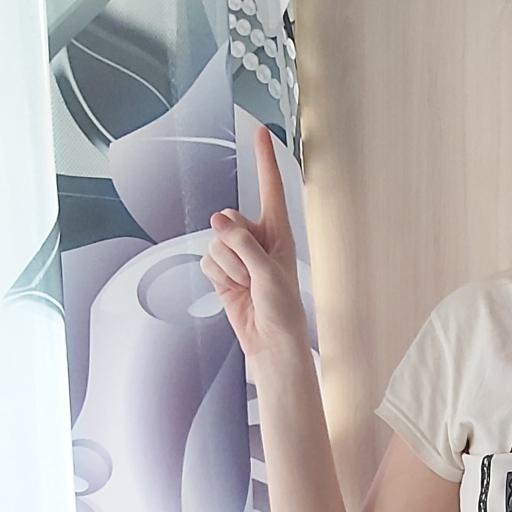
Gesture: one